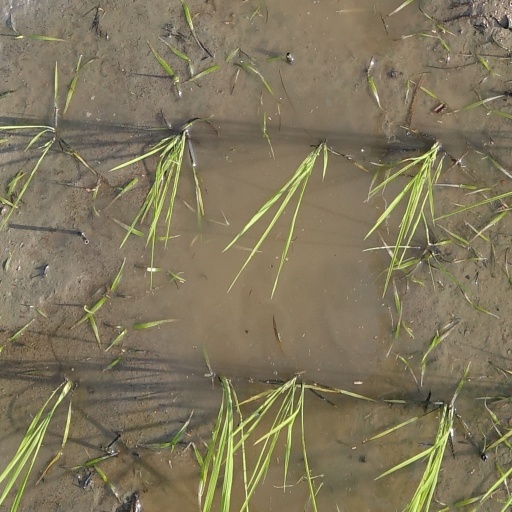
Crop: rice